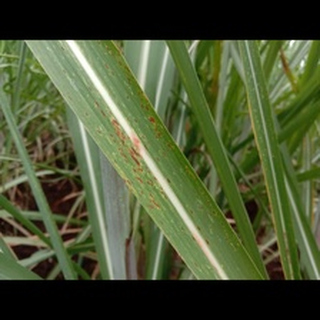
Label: sugarcane_rust